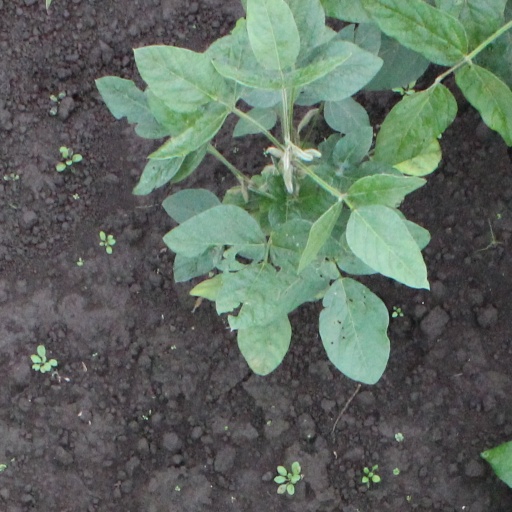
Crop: soybean